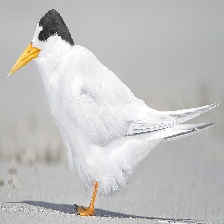
Species: FAIRY TERN
Scientific name: STERNULA NEREIS